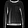
Label: Pullover